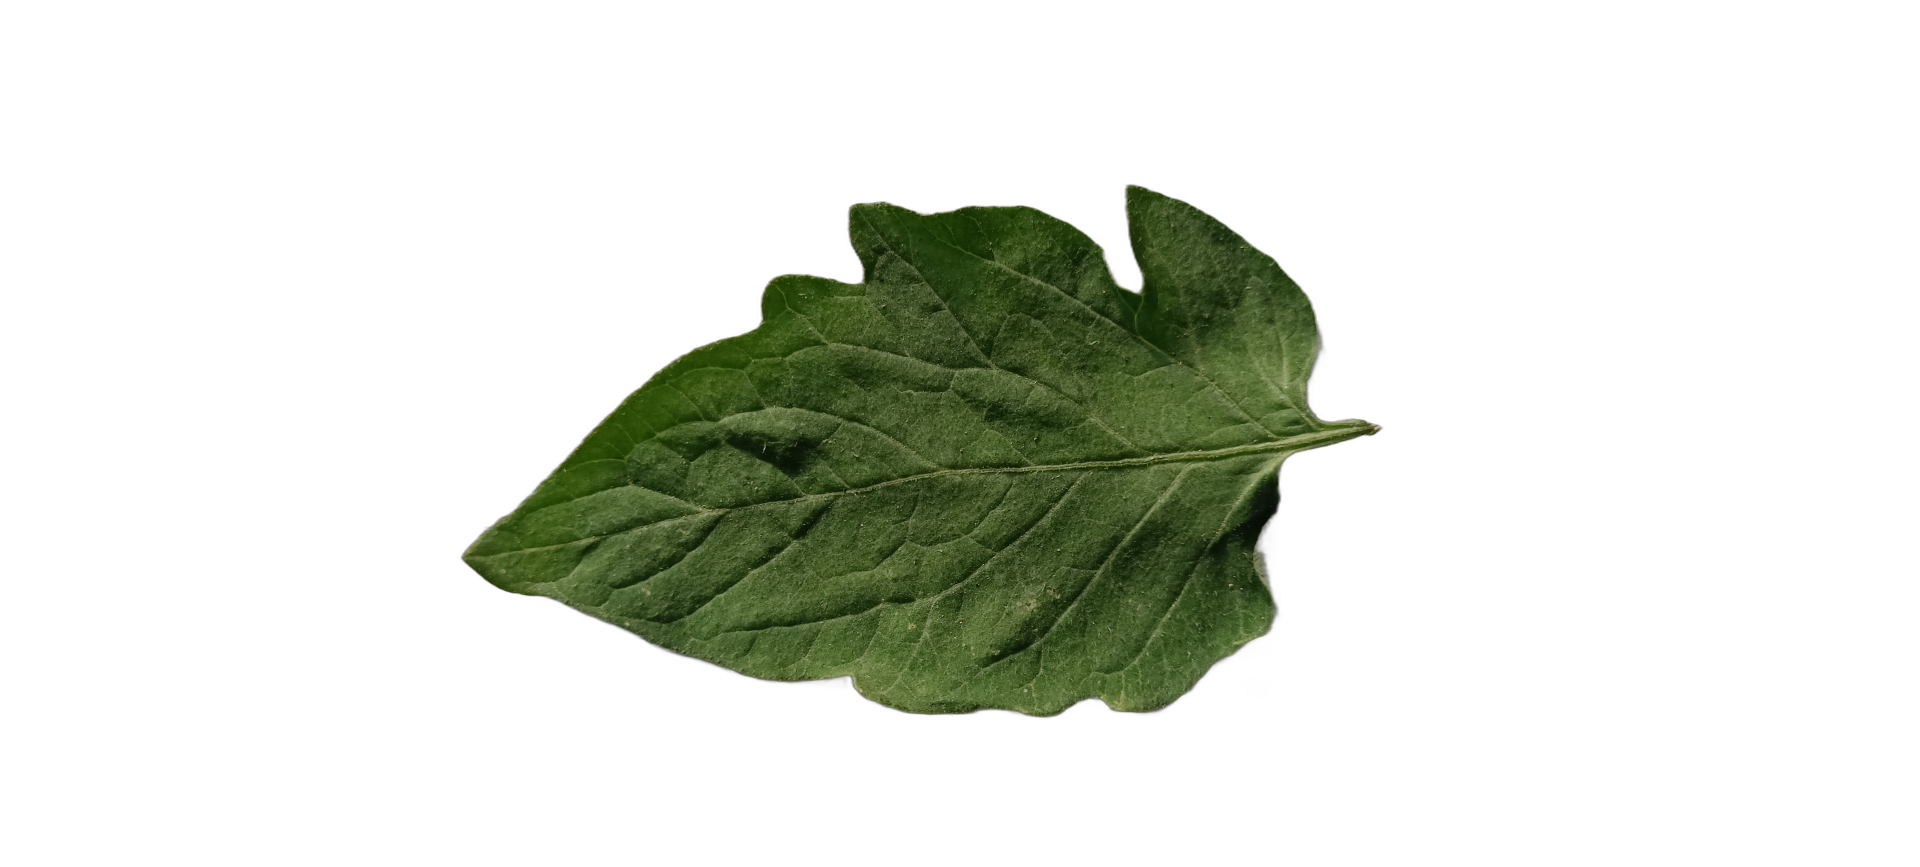
Crop: Tomato
Label: Healthy